Queens Chapel Road Line

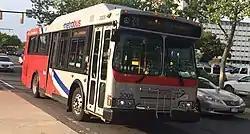
The R4 running to Brookland-CUA Station in 2014

Prior to WMATA's Better Bus Redesign network, Route P33 was previously known as Route R4. In 1962, the G7 and G9 was created under DC Transit to operate as part of the Prince George's Express Line. The G7 operated between Highview and Potomac Park, via Highview Terrace, Dean Drive, Northwest Drive, Toledo Terrace, Prince George's Plaza, Belcrest Road, Queens Chapel Road, Michigan Avenue NE, 4th Street NE, Lincoln Road NE, Rhode Island Avenue NE/NW (U.S. Route 1), 6th Street NW, Constitution Avenue NW, Virginia Avenue NW, and C Street NW. The G9 operated between Prince George's Plaza and Potomac Park, via the same routing as the G7. The G5 was eventually created as well to operate as part of the line between Highview and Potomac Park, following most of the same routing, with a diversion to the Bureau of Engraving headquarters before continuing to Potomac Park.